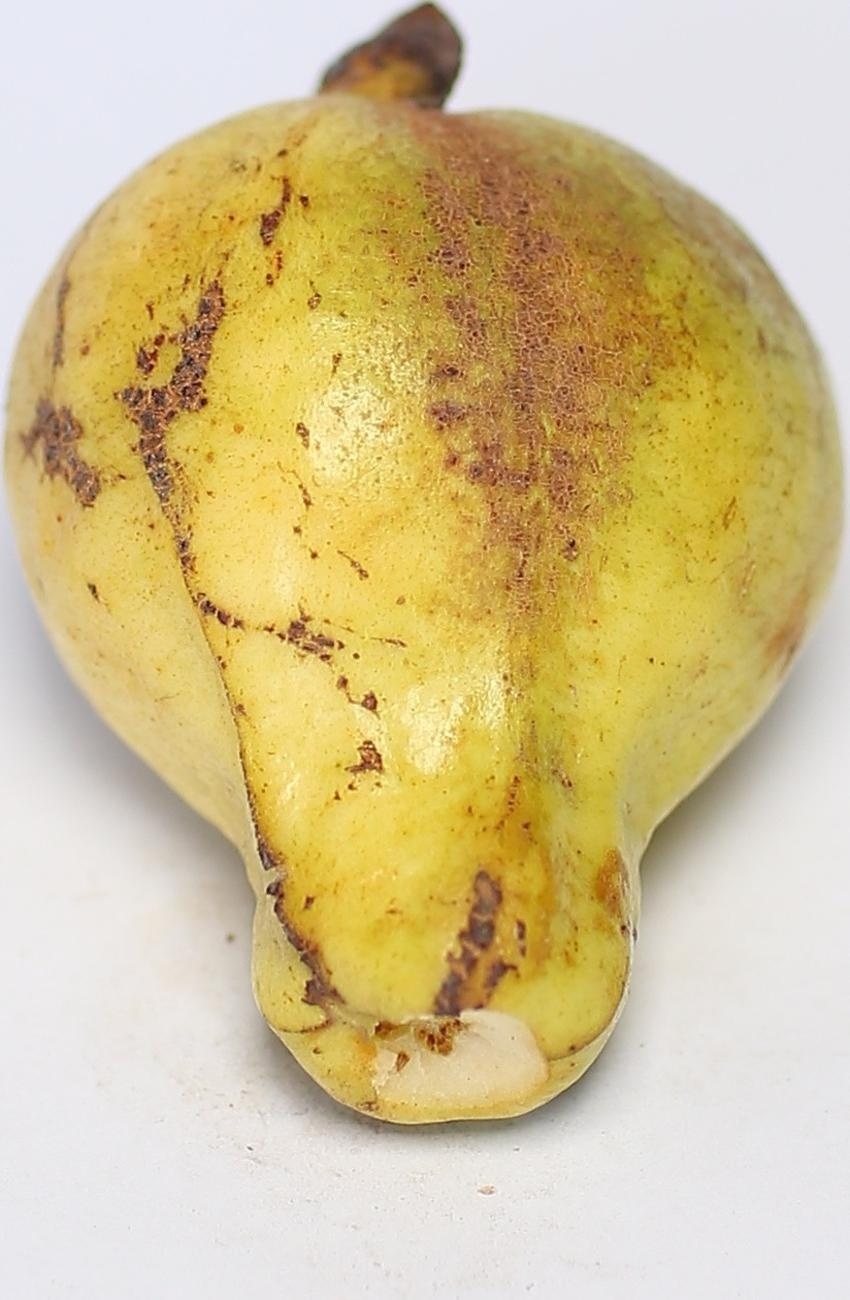
Maturity: ripe
Variety: local-sindhi